Ara (bird)

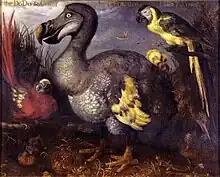
An oil painting depicting a red-feathered parrot with yellow wing tips; a large, ungainly, duck-like bird with grey, white and yellow feathers; a parrot with a black back, yellow breast and a yellow and black tail; and a brown-feathered bird with a long bill eating a frog.

Macaws are known to have been transported between the Caribbean islands and from mainland South America both in historic times by Europeans and in prehistoric times by Paleoamericans. Parrots were important to the culture of native Caribbeans. The birds were traded between islands, and were among the gifts offered to Christopher Columbus when he reached the Bahamas in 1492. It is therefore difficult to determine whether or not the numerous historical records of macaws on these islands mention distinct, endemic species, since they could have been escaped individuals or feral populations of foreign macaws of known species that had been transported there. As many as thirteen extinct macaws have at times been suggested to have lived on the islands until recently. Only three endemic Caribbean "Ara" macaw species are known from physical remains; the Cuban macaw ("Ara tricolor") is known from nineteen museum skins and subfossils, the Saint Croix macaw ("Ara autochthones") is only known from subfossils, and the Lesser Antillean macaw ("Ara guadeloupensis") is known from subfossils and reports. No endemic Caribbean macaws remain today, and they were likely all driven to extinction by humans, some in historic, and others in prehistoric times.